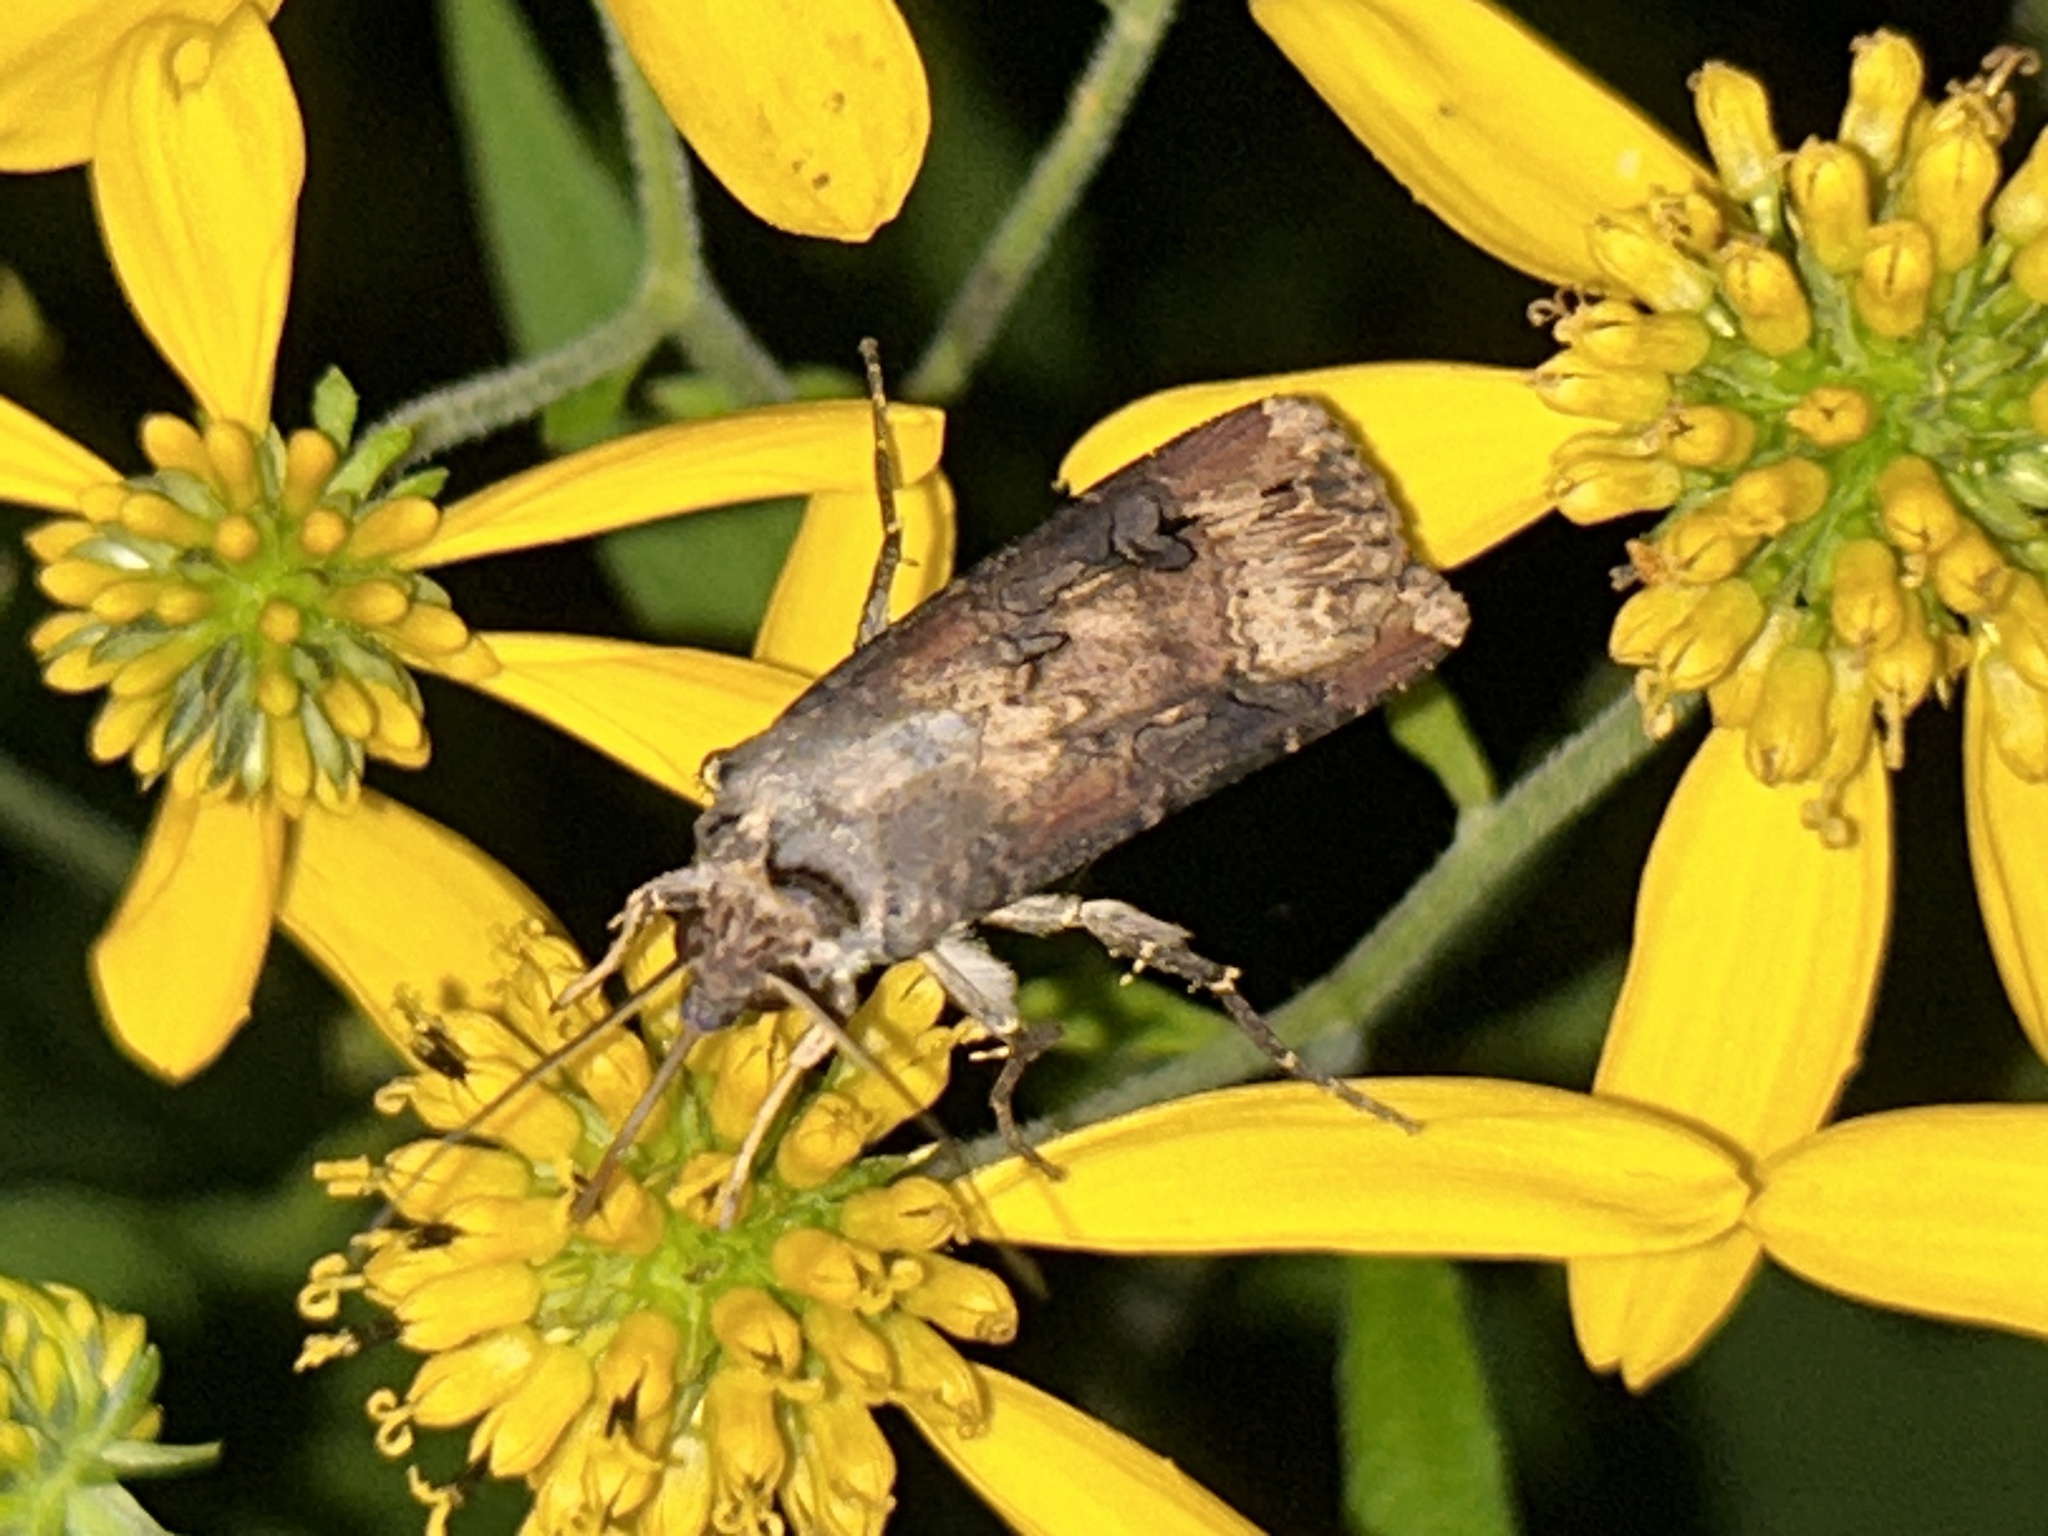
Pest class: cutworms